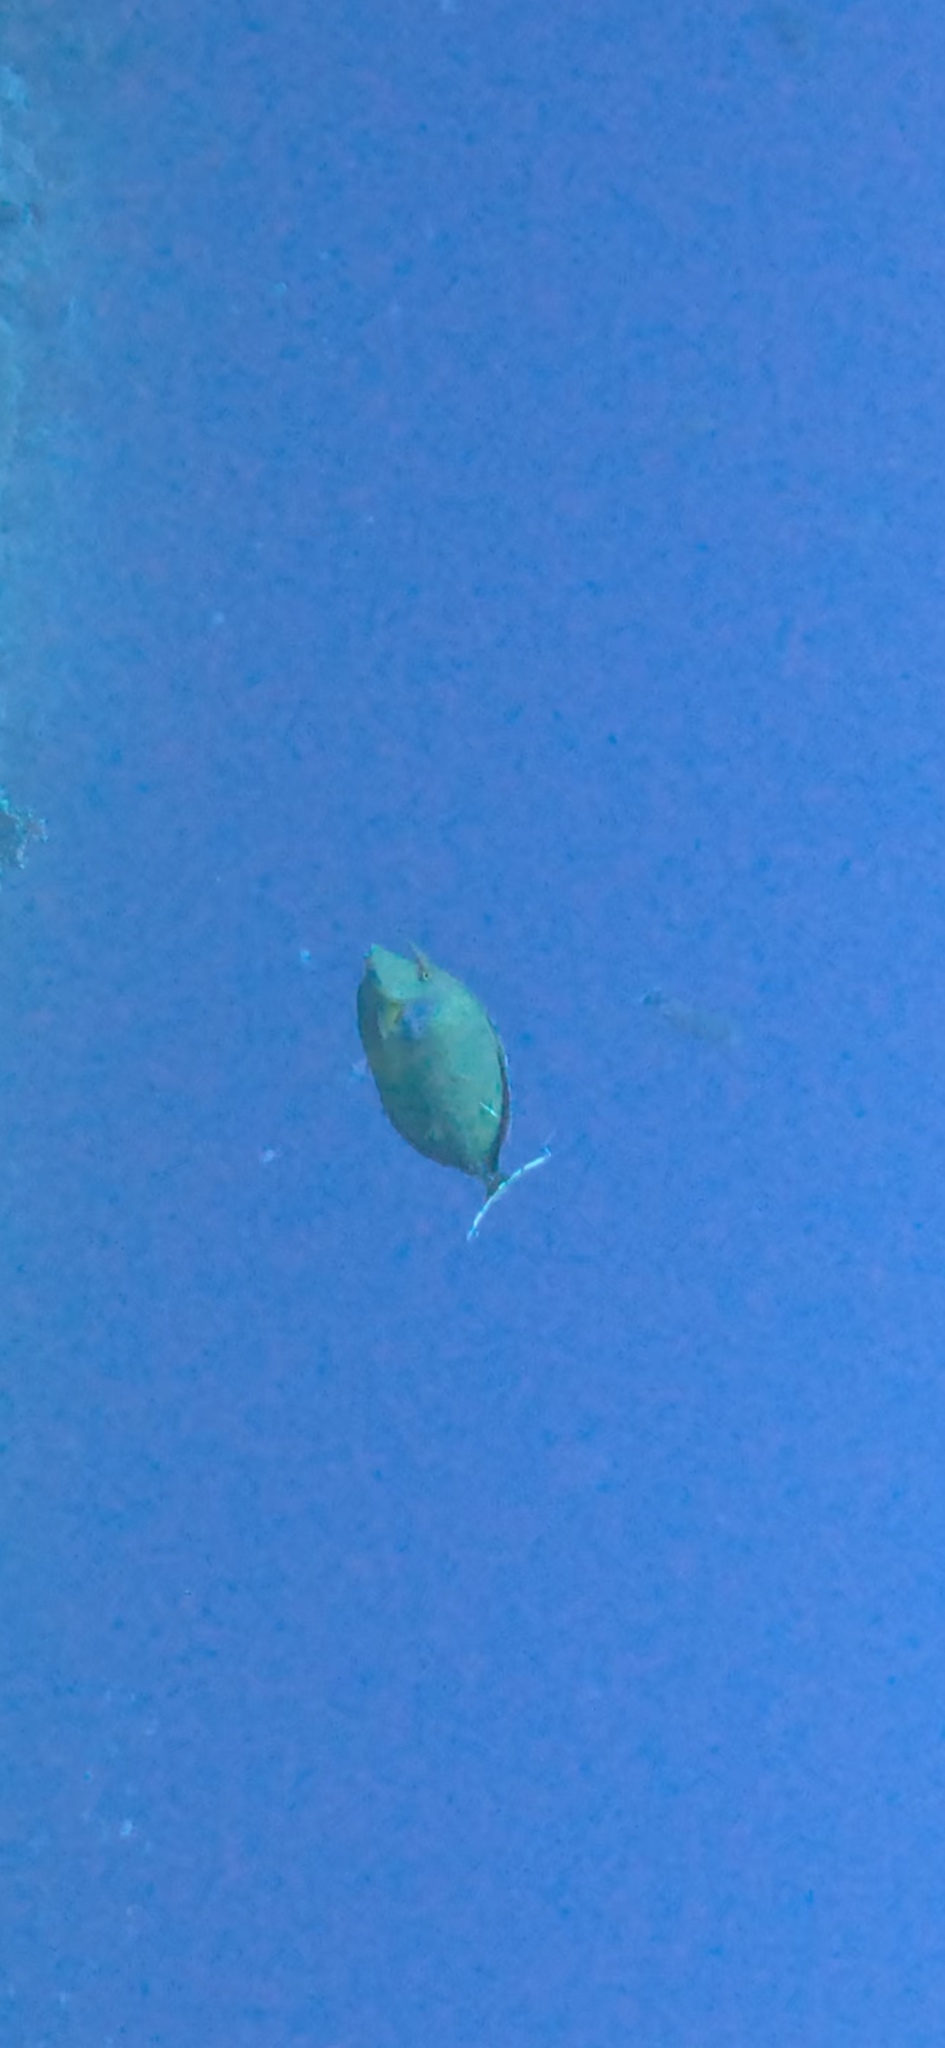
Naso unicornis (Bluespine Unicornfish)